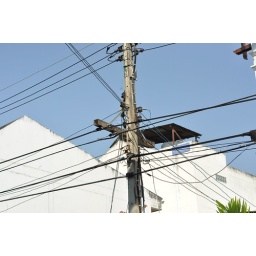
Street lamp pole in Chiang Mai